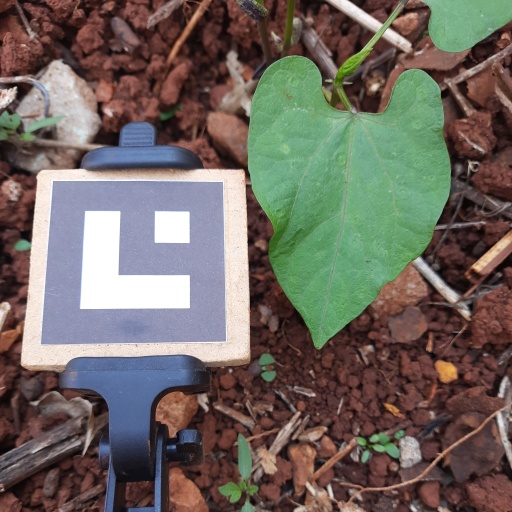
Observations: wavy surface, no eating holes, under shade